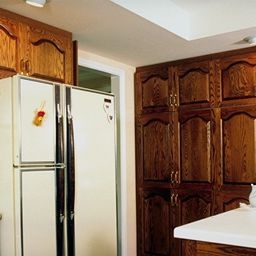
Room type: kitchen